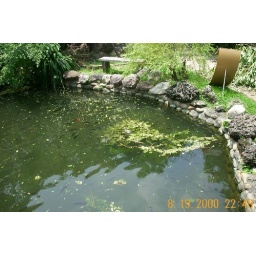
I tried to get the big turtle sitting in that mass of plants...